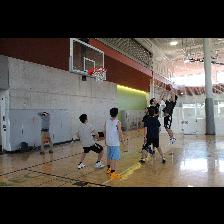
Label: Human